Lajos Kossuth

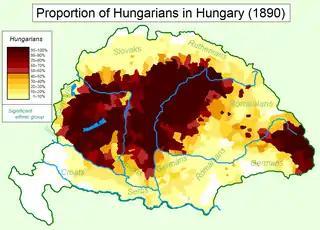
The percentage of ethnic Hungarians (Magyars) in Hungary in 1890.

Despite appealing exclusively to the Hungarian nobility in his speeches, Kossuth played an important part in the shaping of the law of minority rights in 1849. It was the first law which recognized minority rights in Europe. It gave minorities the freedom to use their mother tongue within the local administration and courts, in schools, in community life and even within the national guard of non-Magyar councils.